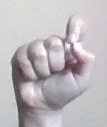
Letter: fa